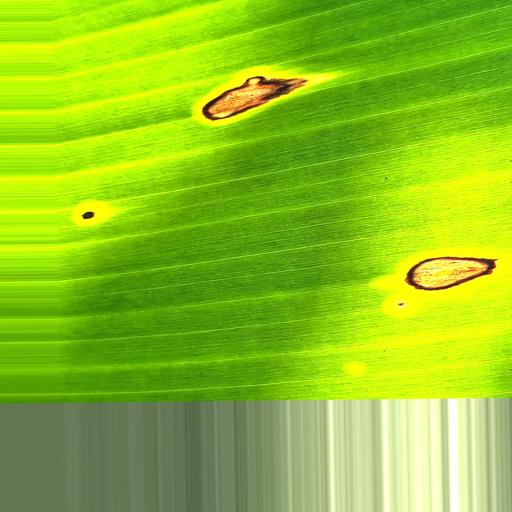
Label: black_sigatoka